Ruhstaller Building

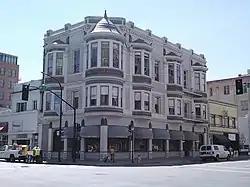

The Ruhstaller Building, listed on the National Register of Historic Places, is a historic building located in the heart of Downtown Sacramento, California, USA.